Blackburn Cotton Exchange Building

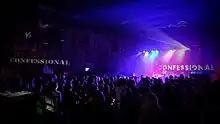
The Confessional Festival 2023 at the Exchange

The building has been host to events including the National Festival of Making, adidas Spezial Exhibition, and the Confessional Music and Arts Festival.